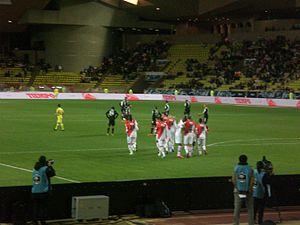
Célébration des monégasques après le deuxième but du match, marqué par Dimitar Berbatov, lors de la rencontre Monaco - Lens, quart de finale de la Coupe de France de football.